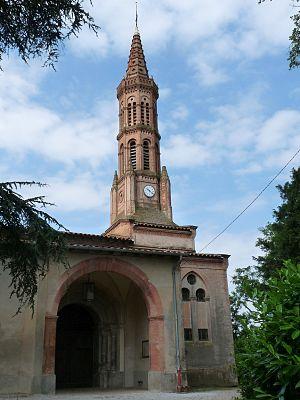
Eglise de Belberaud, Haute-Garonne, France
La liste des églises de la Haute-Garonne recense de manière exhaustive les églises situées dans le département français de la Haute-Garonne.
Belberaud est une commune française située dans le département de la Haute-Garonne, en région Occitanie.